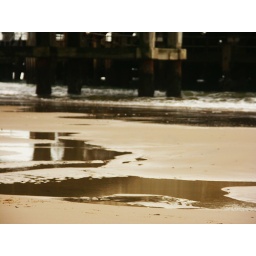
sand and water under Bournemouth Pier